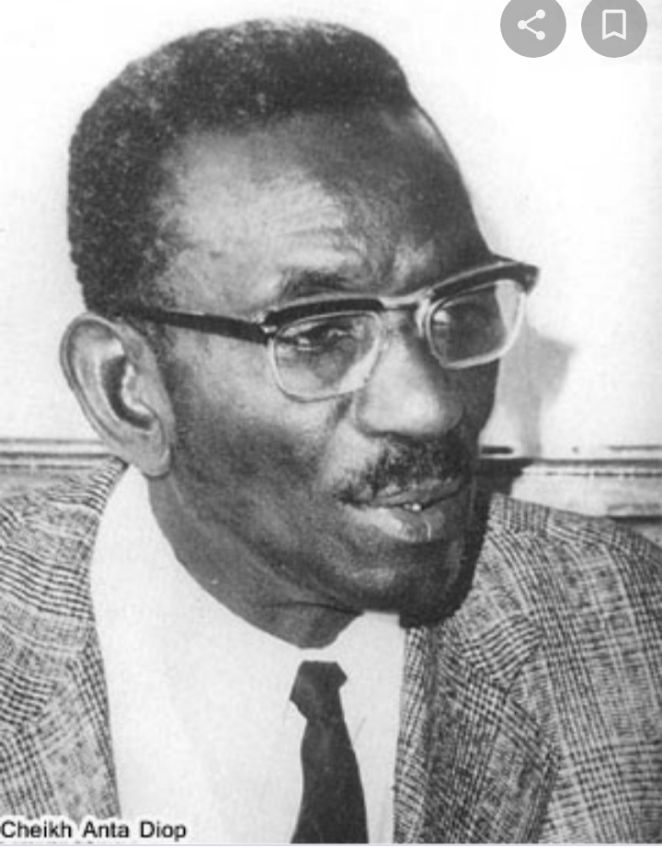
Nataal bii nag gis naa ni Séex Anta.. . Gis naa yit takk na ay verres. Karawam gi sooy xool am na karaaw gu weex. Costume bi mu sol am na lu weex, cravate bi dafa ñuul, bopp bi yére bi mu def ci kaw it dafa bari kulëer. Dafa mel ni am ay kulëer yu weex ay yeneen kulëer.